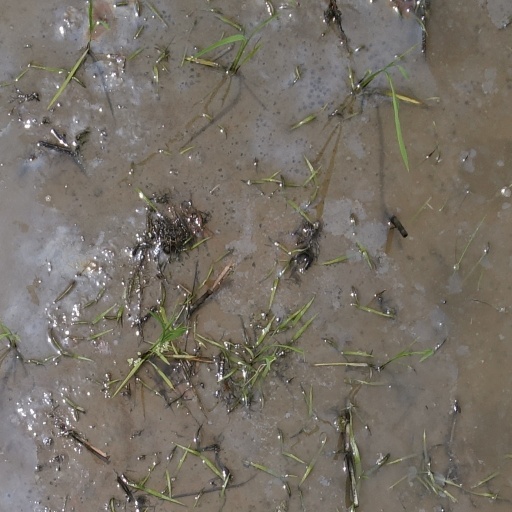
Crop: rice